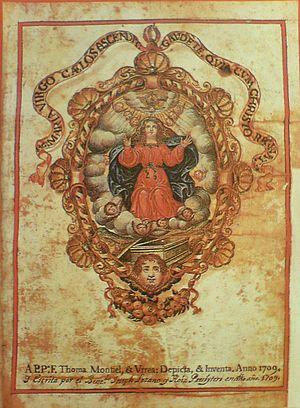
Le Mystère d'Elche est une représentation théâtrale que l'on donne chaque année depuis le Moyen-Âge à Elche, où il est aussi connu sous le nom de La Festa.